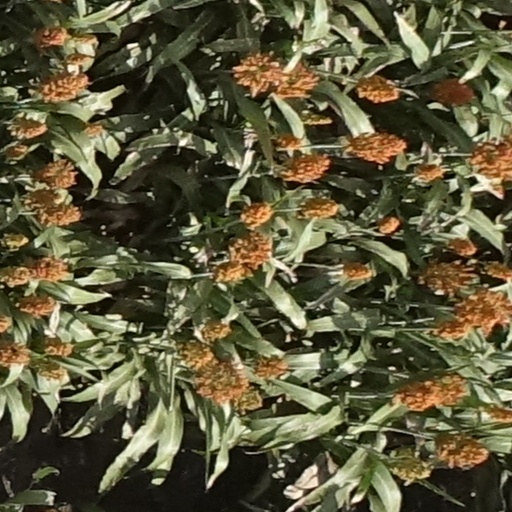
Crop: sorghum